Post–World War II economic expansion

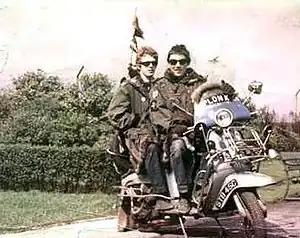
The increased free time of adolescents caused the rise of youth subcultures such as Mods.

West Germany, under Chancellor Konrad Adenauer and economic minister Ludwig Erhard, saw prolonged economic growth beginning in the early 1950s. Journalists dubbed it the "Wirtschaftswunder" or "Economic Miracle". Industrial production doubled from 1950 to 1957, and gross national product grew at a rate of 9 or 10% per year, providing the engine for economic growth of all of Western Europe. Labor unions' support of the new policies, postponed wage increases, minimized strikes, supported technological modernization, and a policy of co-determination (Mitbestimmung), which involved a satisfactory grievance resolution system and required the representation of workers on the boards of large corporations, all contributed to such a prolonged economic growth. The recovery was accelerated by the currency reform of June 1948, US gifts of $1.4 billion Marshall Plan aid, the breaking down of old trade barriers and traditional practices, and the opening of the global market. West Germany gained legitimacy and respect, as it shed the horrible reputation Germany had gained under the Nazis. West Germany played a central role in the creation of European cooperation; it joined NATO in 1955 and was a founding member of the European Economic Community in 1958.